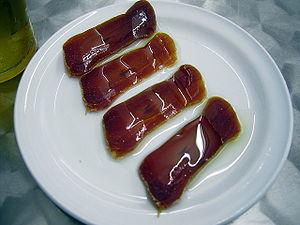
La mojama est une salaison de filet de thon, typique de la Région de Murcie, de la Communauté valencienne et de la côte atlantique andalouse.